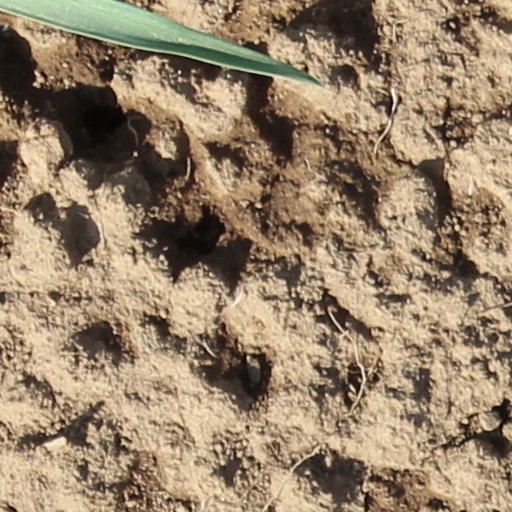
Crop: wheat